Molucca Sea plate

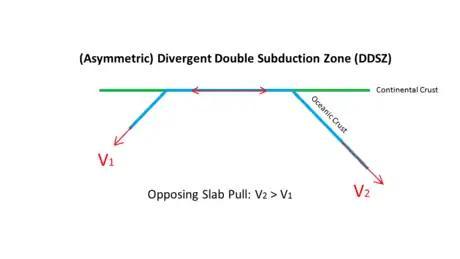
(Asymmetric) Divergent Double Subduction Zone modified by Zhao et al.

Historically, the Molucca Sea plate has experienced hundreds of earthquakes ranging in magnitude. The most recent large earthquake occurred in January 2017 when a 7.3 magnitude earthquake deep beneath the Celebes Sea, which the USGS attributed to the “"deep reverse faulting within the inclined seismic zone defining the deep limit of the Molucca Sea microplate beneath the Celebes Sea Basin."”